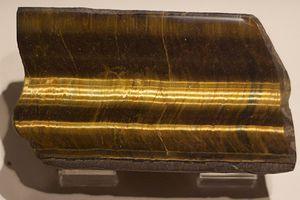
La riébeckite est une espèce minérale, du groupe des silicates sous groupe des inosilicates, appartenant à la famille des amphiboles sodiques, de formule Na₂(Fe²⁺, Mg²⁺)₃Fe³⁺₂Si₈O₂₂OH₂ avec des traces de Fe, Ti, Mg, Al et Mn. Elle peut donner des cristaux atteignant jusqu'à 20 cm.